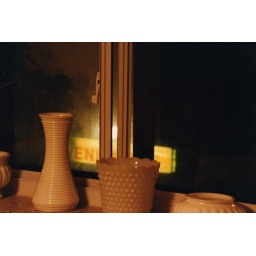
Some of my milk glass collection sits on my window ledge in front of the luminated store sign across the street